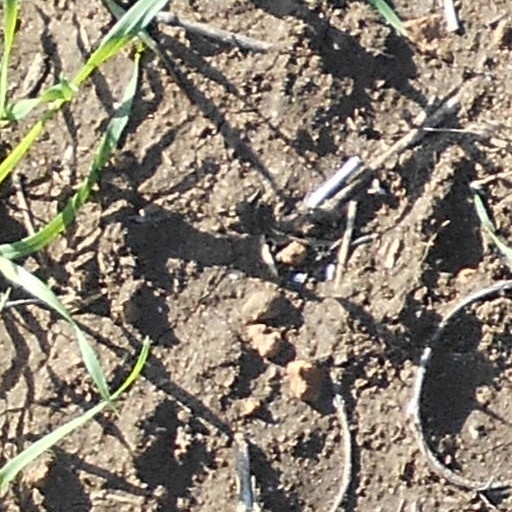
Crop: wheat